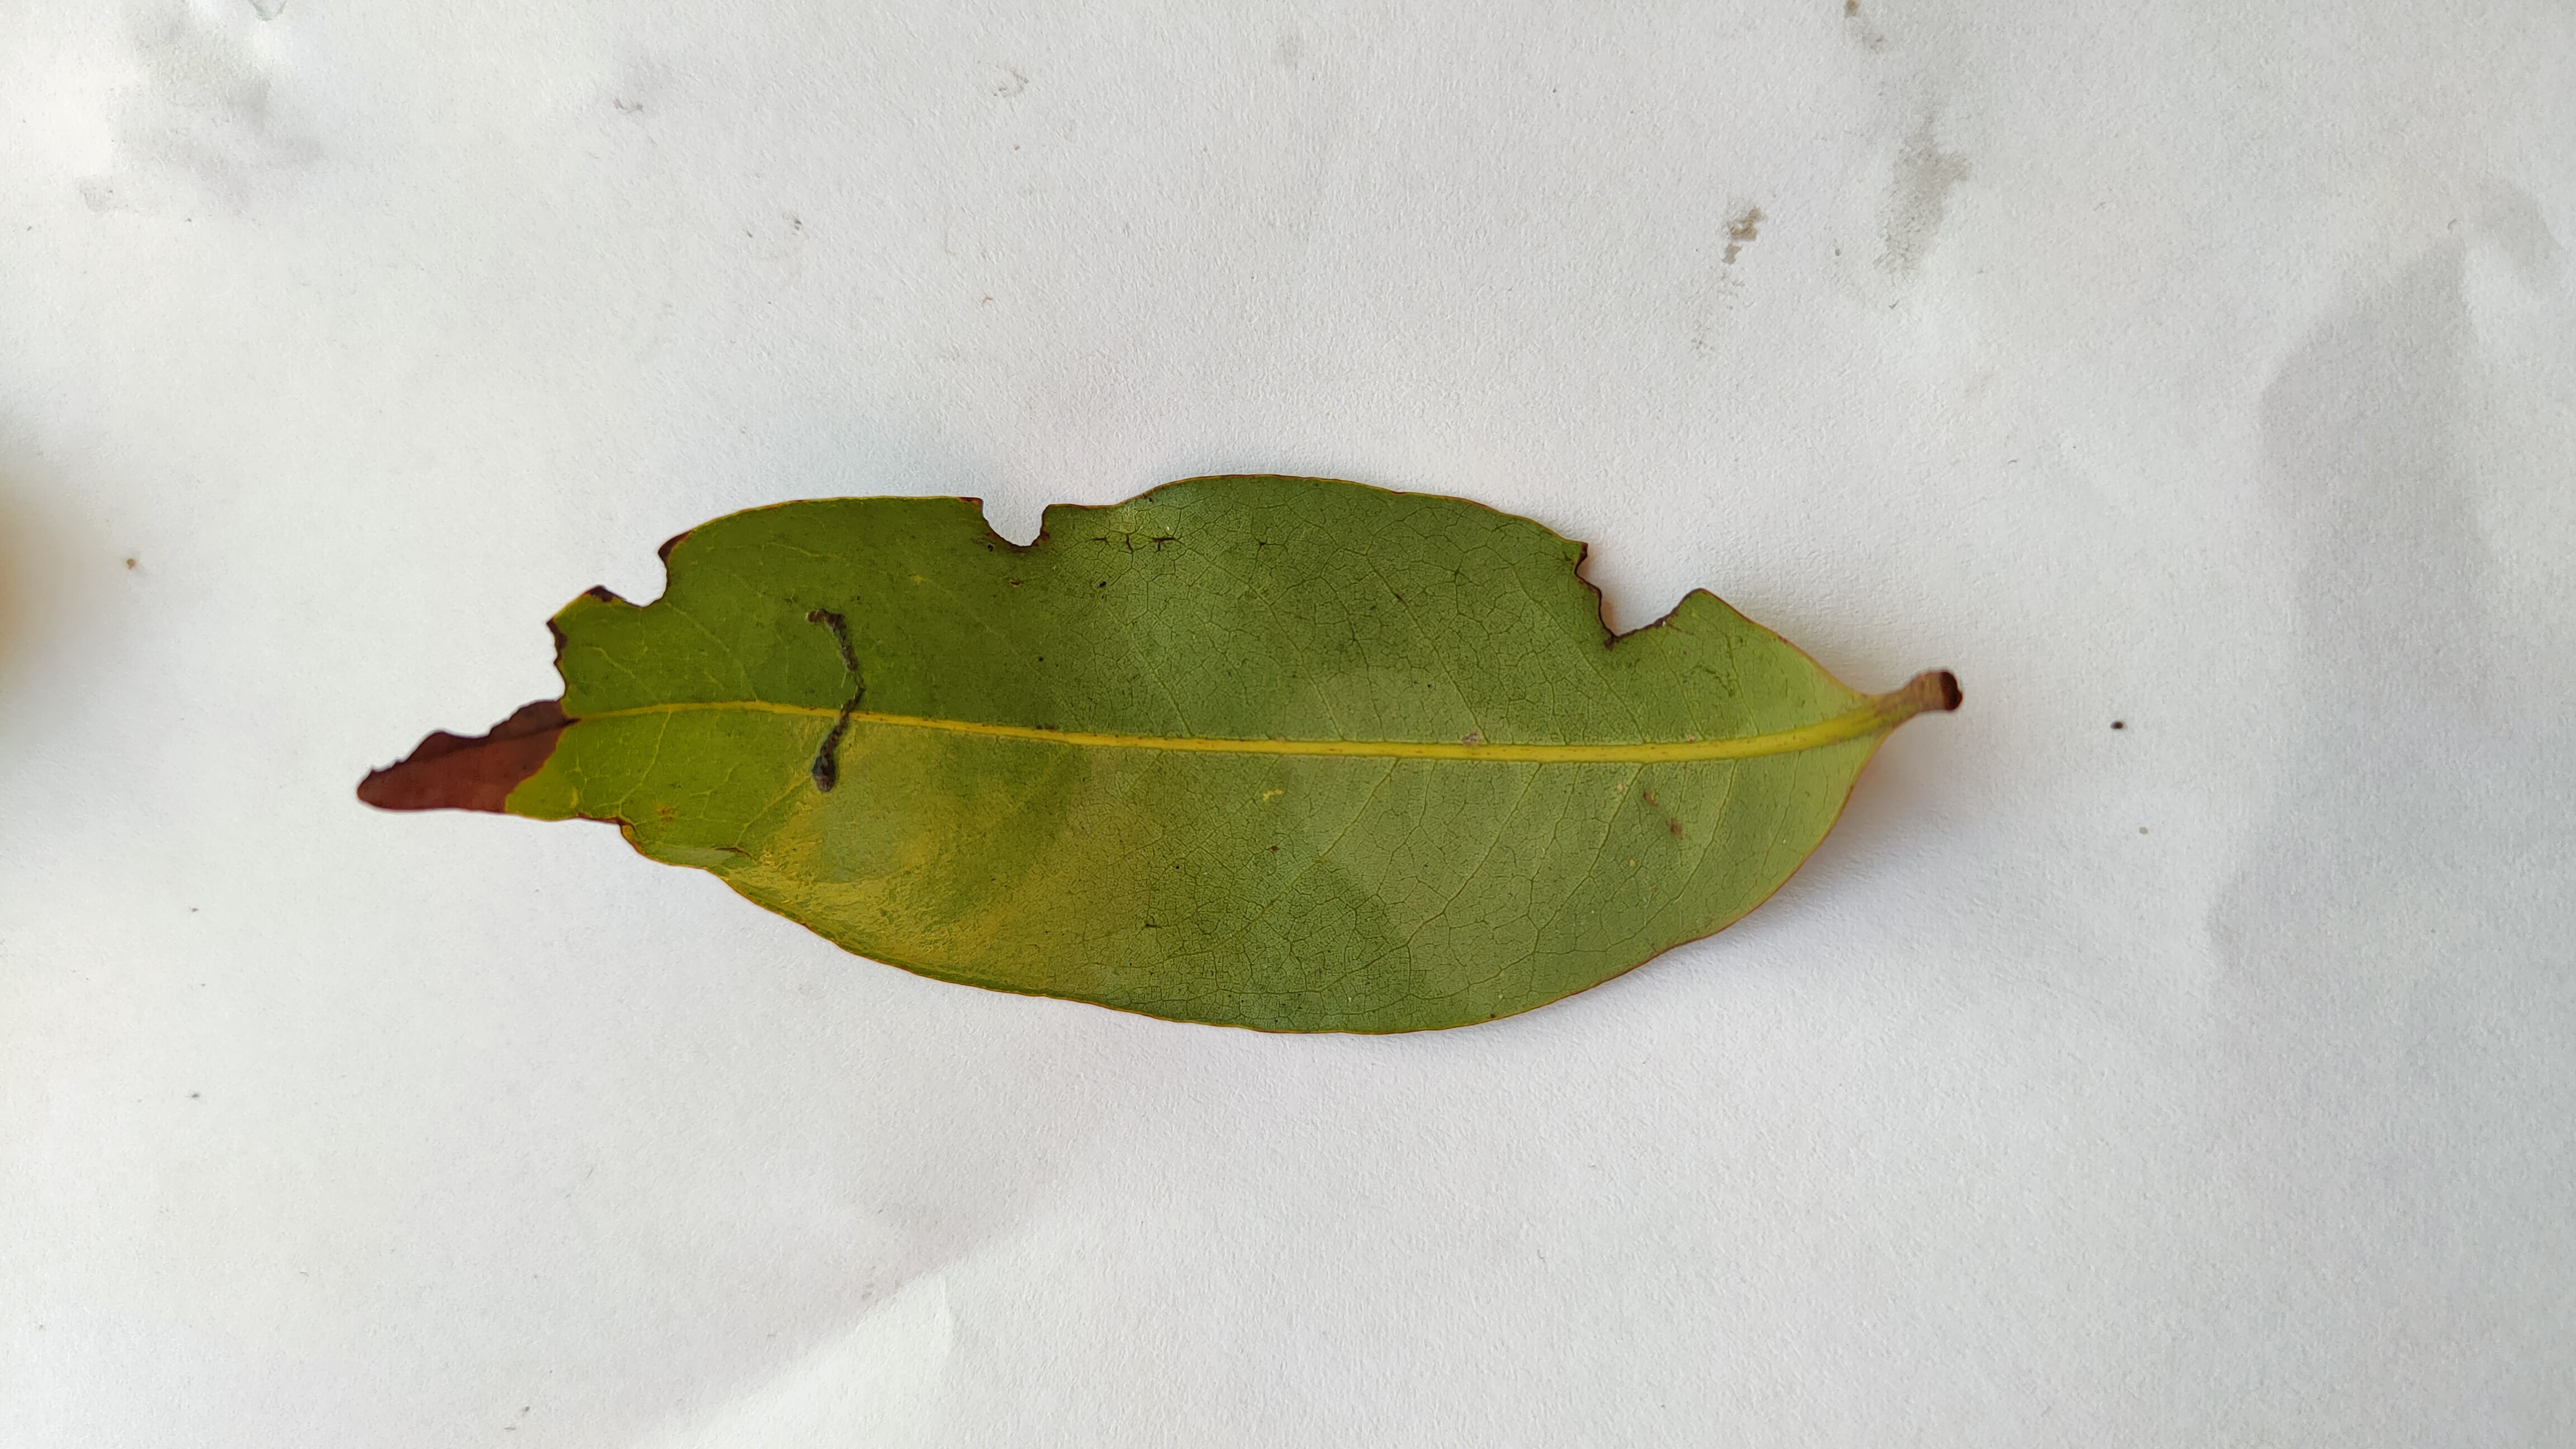
Leaf variety: Lychee